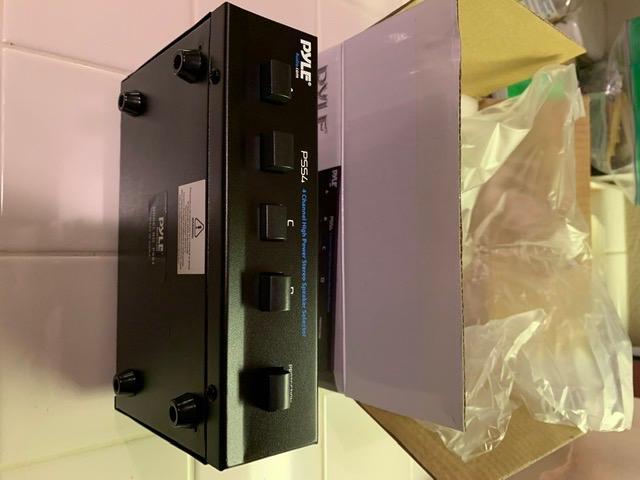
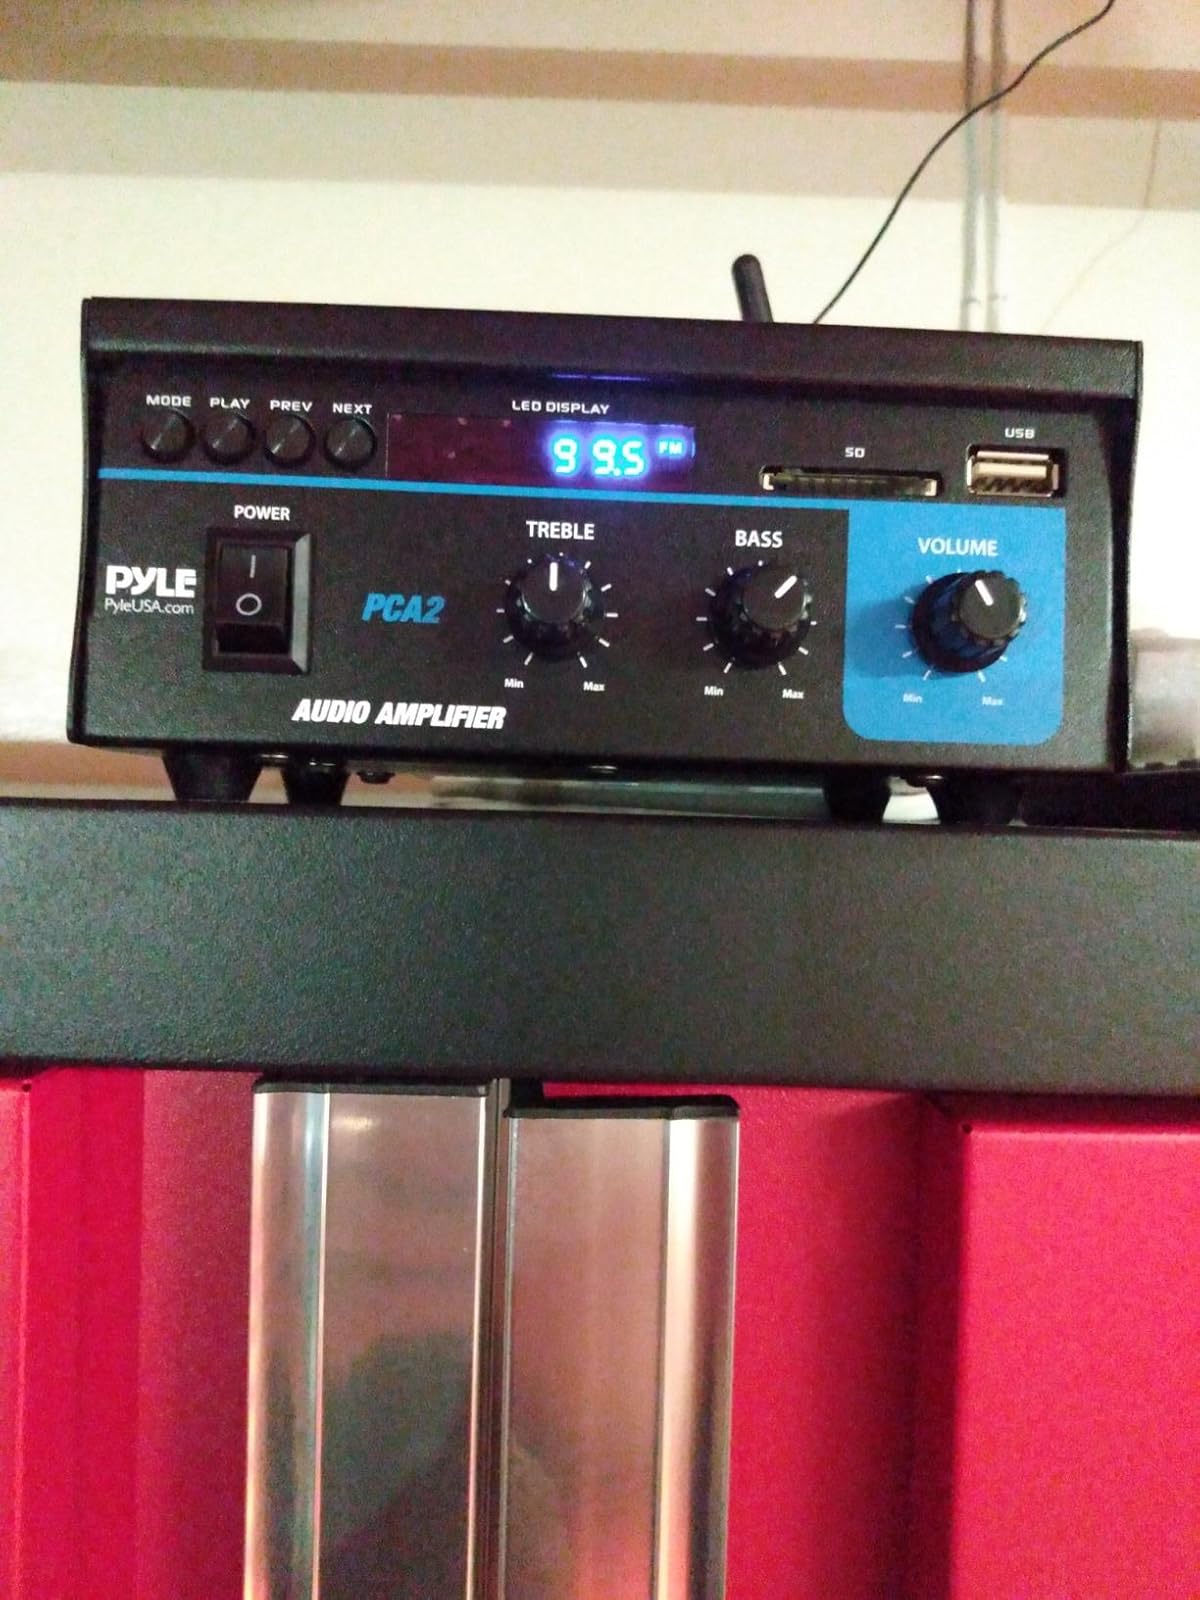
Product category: speaker
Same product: no